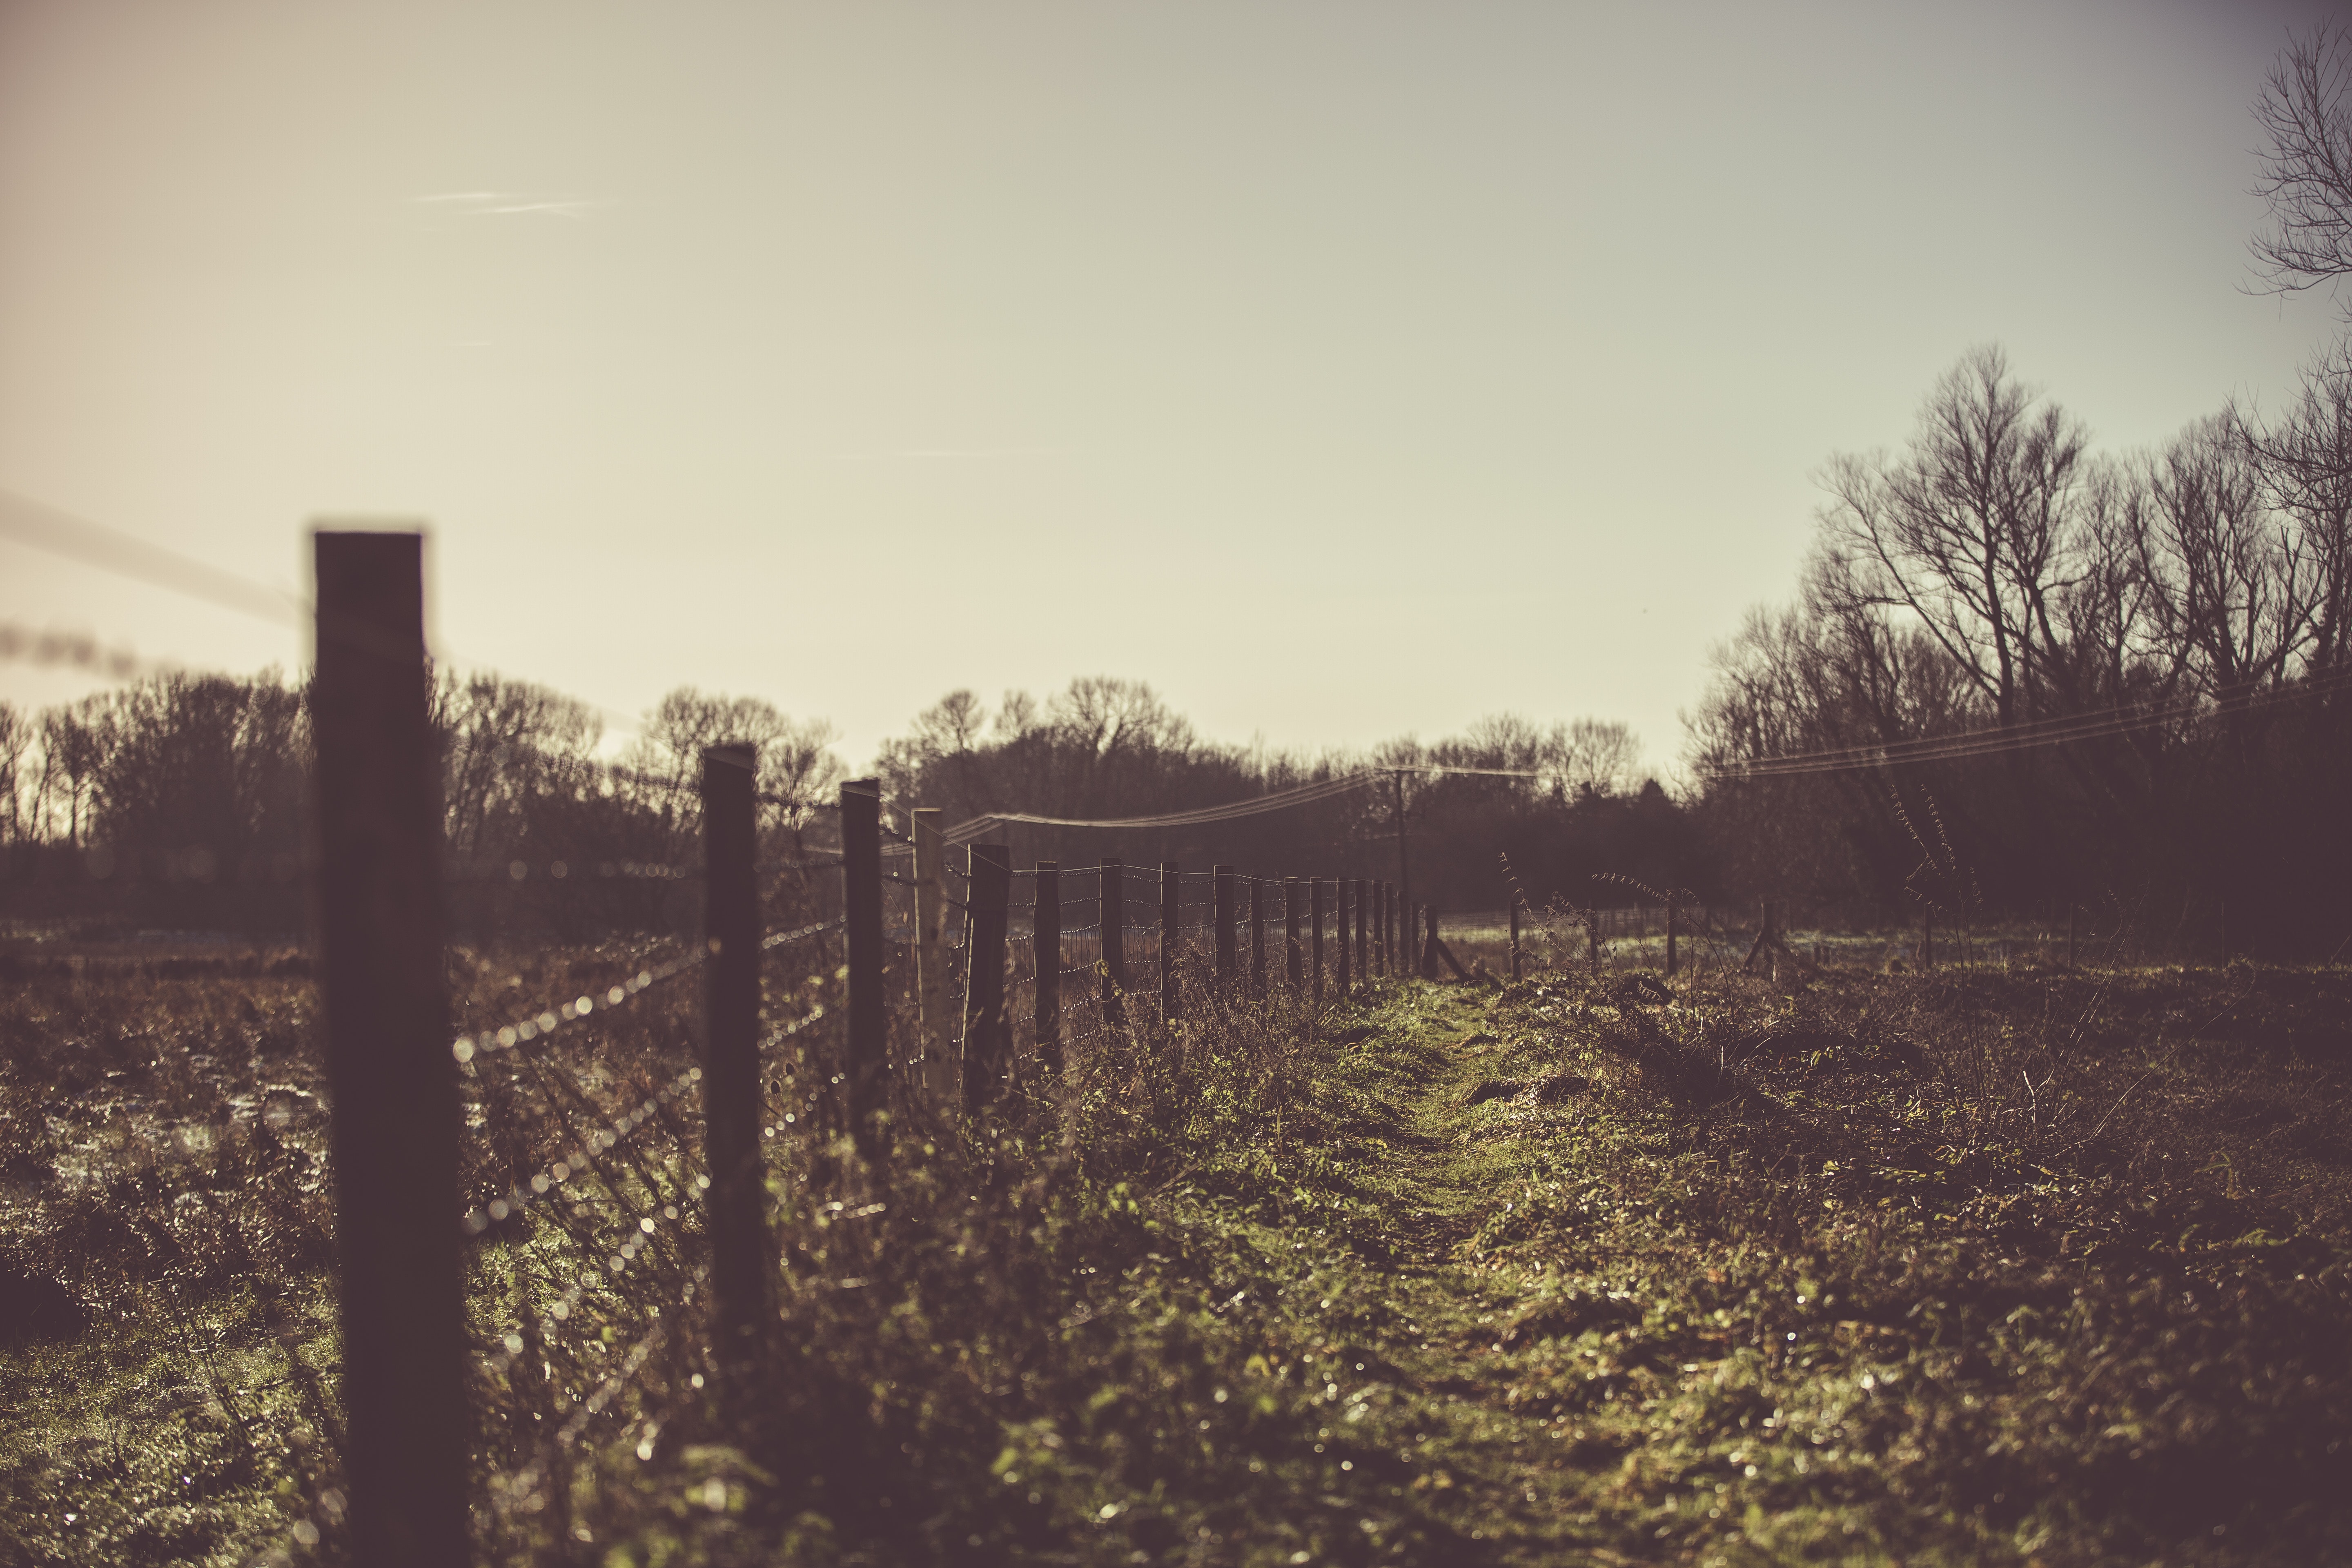
sky, natural landscape, tree, water, atmospheric phenomenon, grass, natural environment, cloud, morning, sunlight, atmosphere, leaf, fence, rural area, spring, field, woody plant, land lot, horizon, landscape, photography, winter, branch, plant, wood, forest, pasture, meadow, Tints and shades, reflection, road, monochrome, river, meteorological phenomenon, plain